Shrek!

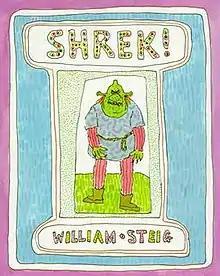
First edition cover, designed by William Steig

Shrek! is a fantasy comedy picture book published in 1990. Written and illustrated by American book writer and cartoonist William Steig, it is about a repugnant monster who leaves home to see the world and ends up marrying an ugly princess. The book was generally well-received upon publication, with critics praising the illustrations, originality, and writing. Critics have also described Shrek as an antihero and noted the book's themes of satisfaction and self-esteem. The book served as the basis for the film "Shrek" by DreamWorks Animation which would later become a media franchise.